Uttarakhand

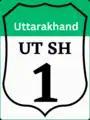
Raj Bhavan in Nainital

Uttarakhand, also known as Uttaranchal (the official name until 2007), is a state in northern India. The state is bordered by Himachal Pradesh to the northwest, Tibet to the north, Nepal to the east, Uttar Pradesh to the south and southeast, with a small part touching Haryana in the west. Uttarakhand has a total area of , equal to 1.6% of the total area of India. Dehradun serves as the state capital, with Nainital being the judicial capital. The state is divided into two divisions, Garhwal and Kumaon, with a total of 13 districts. The forest cover in the state is 45.4% of the state's geographical area. The cultivable area is 16% of the total geographical area. The two major rivers of the state, the Ganges and its tributary Yamuna, originate from the Gangotri and Yamunotri glaciers respectively. Ranked 6th among the Top 10 Greenest States in India with Best AQI.